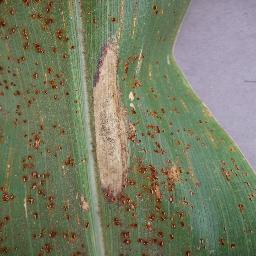
Label: Corn_(Maize)___Northern_Leaf_Blight